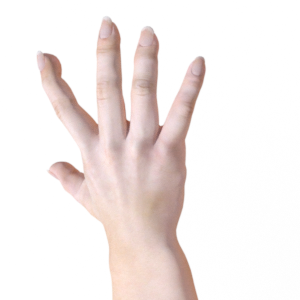
Label: paper